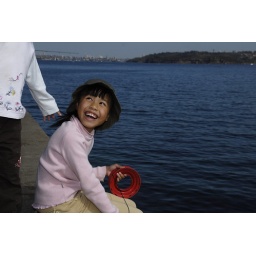
So happy...........that even the fish is still in the water